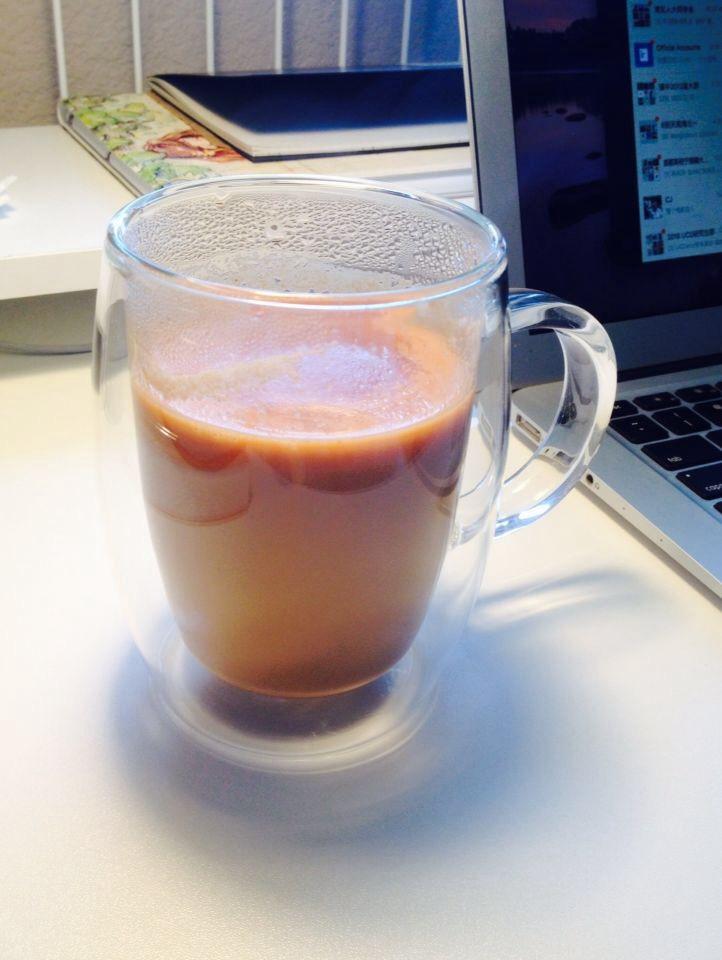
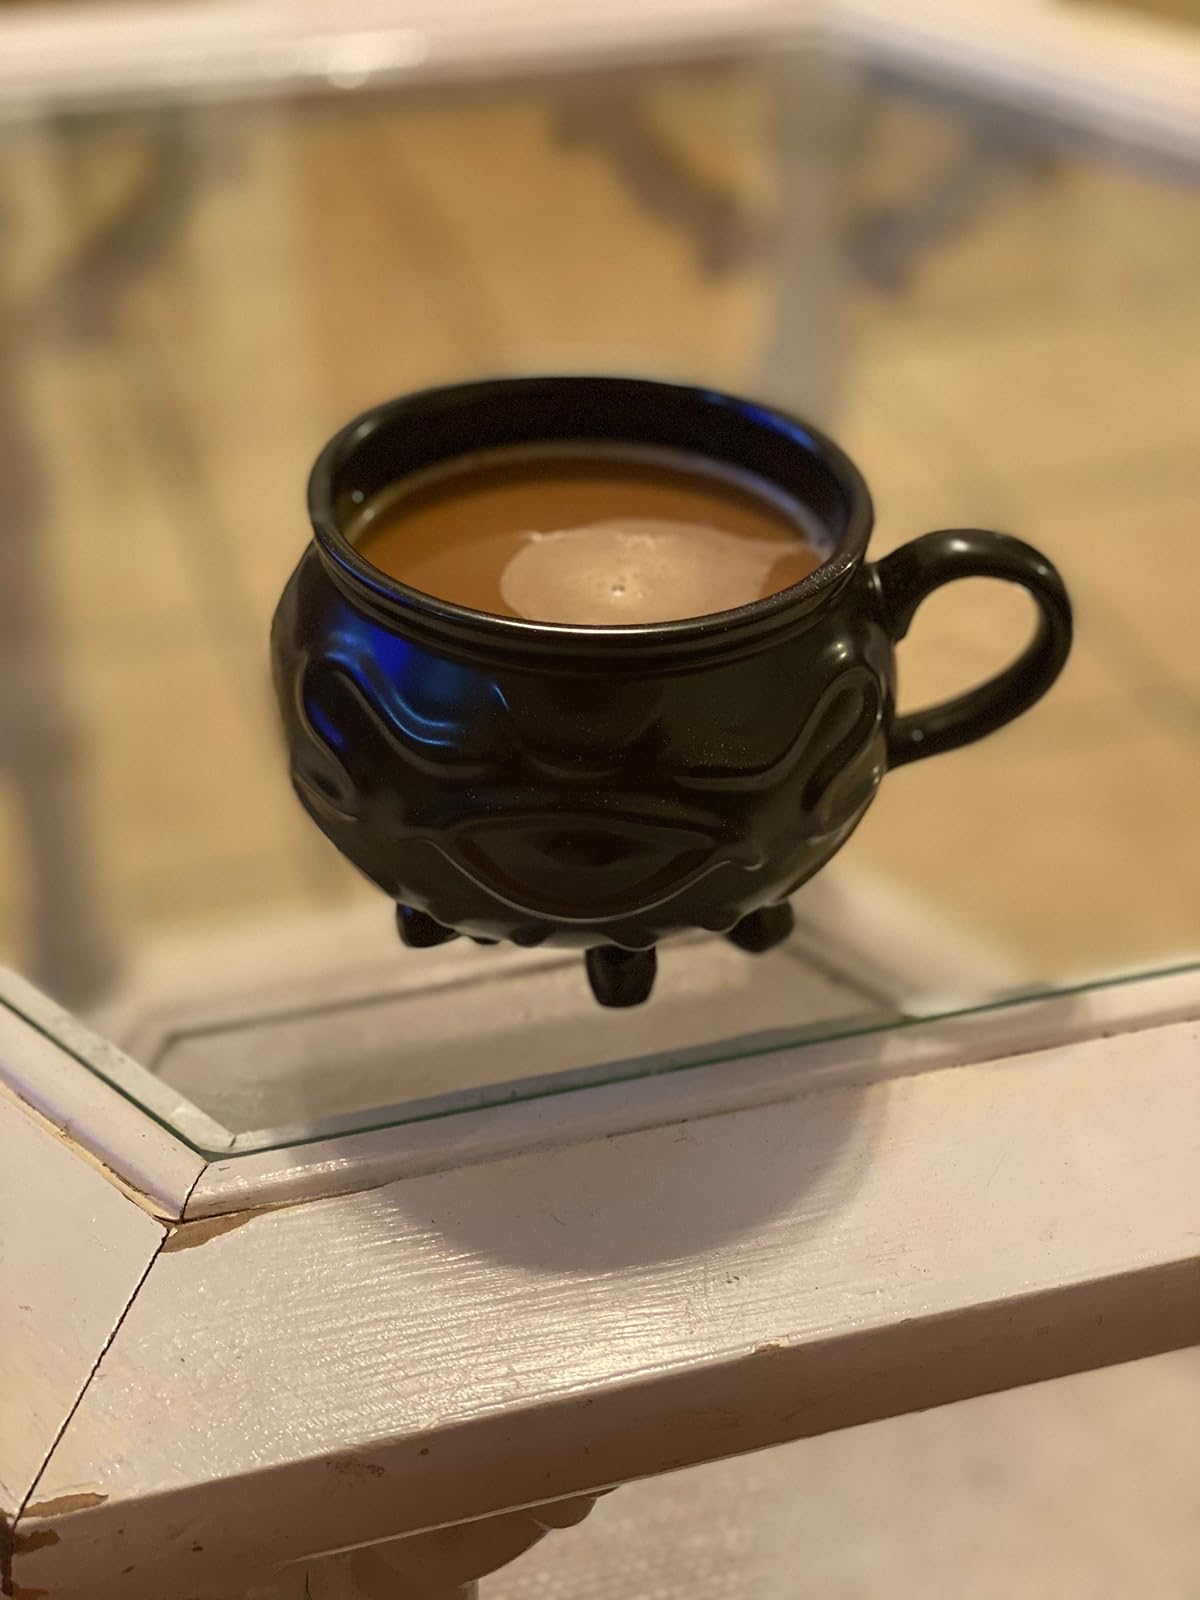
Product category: items_mug
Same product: no